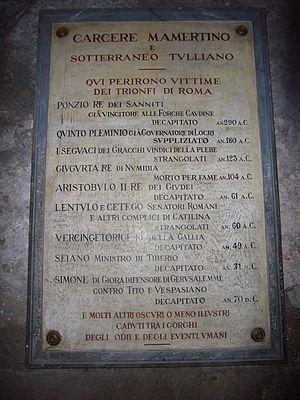
Liste de différents personnages ayant été exposés lors d'un triomphe à Rome après leur défaite dont Simon Bargiora (ici SIMONE DI GIORA). Italiano: Lapide nel Carcere Mamertino (antico carcere di Roma), con i nomi dei prigionieri illustri che vi furono rinchiusi nell'antichità, in attess di esservi giustiziati. Fra loro i re Aristobulo II, Vergingetorige e Giugurta."
Le Tullianum ou Carcer Tullianum, plus connu sous le nom de prison Mamertine, est une ancienne prison de Rome antique, située de nos jours sous l'église San Giuseppe dei Falegnami, dans le rione de Campitelli.
Simon Bargiora a été un des chefs des forces juives au cours de la Grande Révolte contre les Romains qui s'est déroulée de 66 à 70 dans la région Palestine. Fait prisonnier, après la victoire de Titus à la fin du siège de Jérusalem, il sera considéré comme le chef de la révolte et emmené à Rome pour y être exécuté publiquement, lors du triomphe organisé en l'honneur de la victoire de Vespasien et de son fils Titus.
La première guerre judéo-romaine, qui s'est déroulée entre 66 ap. J.-C. et 73 ap. J.-C., parfois appelée la Grande Révolte, fut la première des trois révoltes des juifs de la province de Judée contre l'Empire romain, telle que relatée principalement par Flavius Josèphe.
La première guerre judéo-romaine, qui s'est déroulée entre 66 ap. J.-C. et 73 ap. J.-C., parfois appelée la Grande Révolte, fut la première des trois révoltes des juifs de la province de Judée contre l'Empire romain, telle que relatée principalement par Flavius Josèphe.
Jugurtha, né vers 160 av. J.-C à Cirta — actuelle Constantine, Algérie — et mort en 104 av. J.-C. à Rome, est un roi numide.